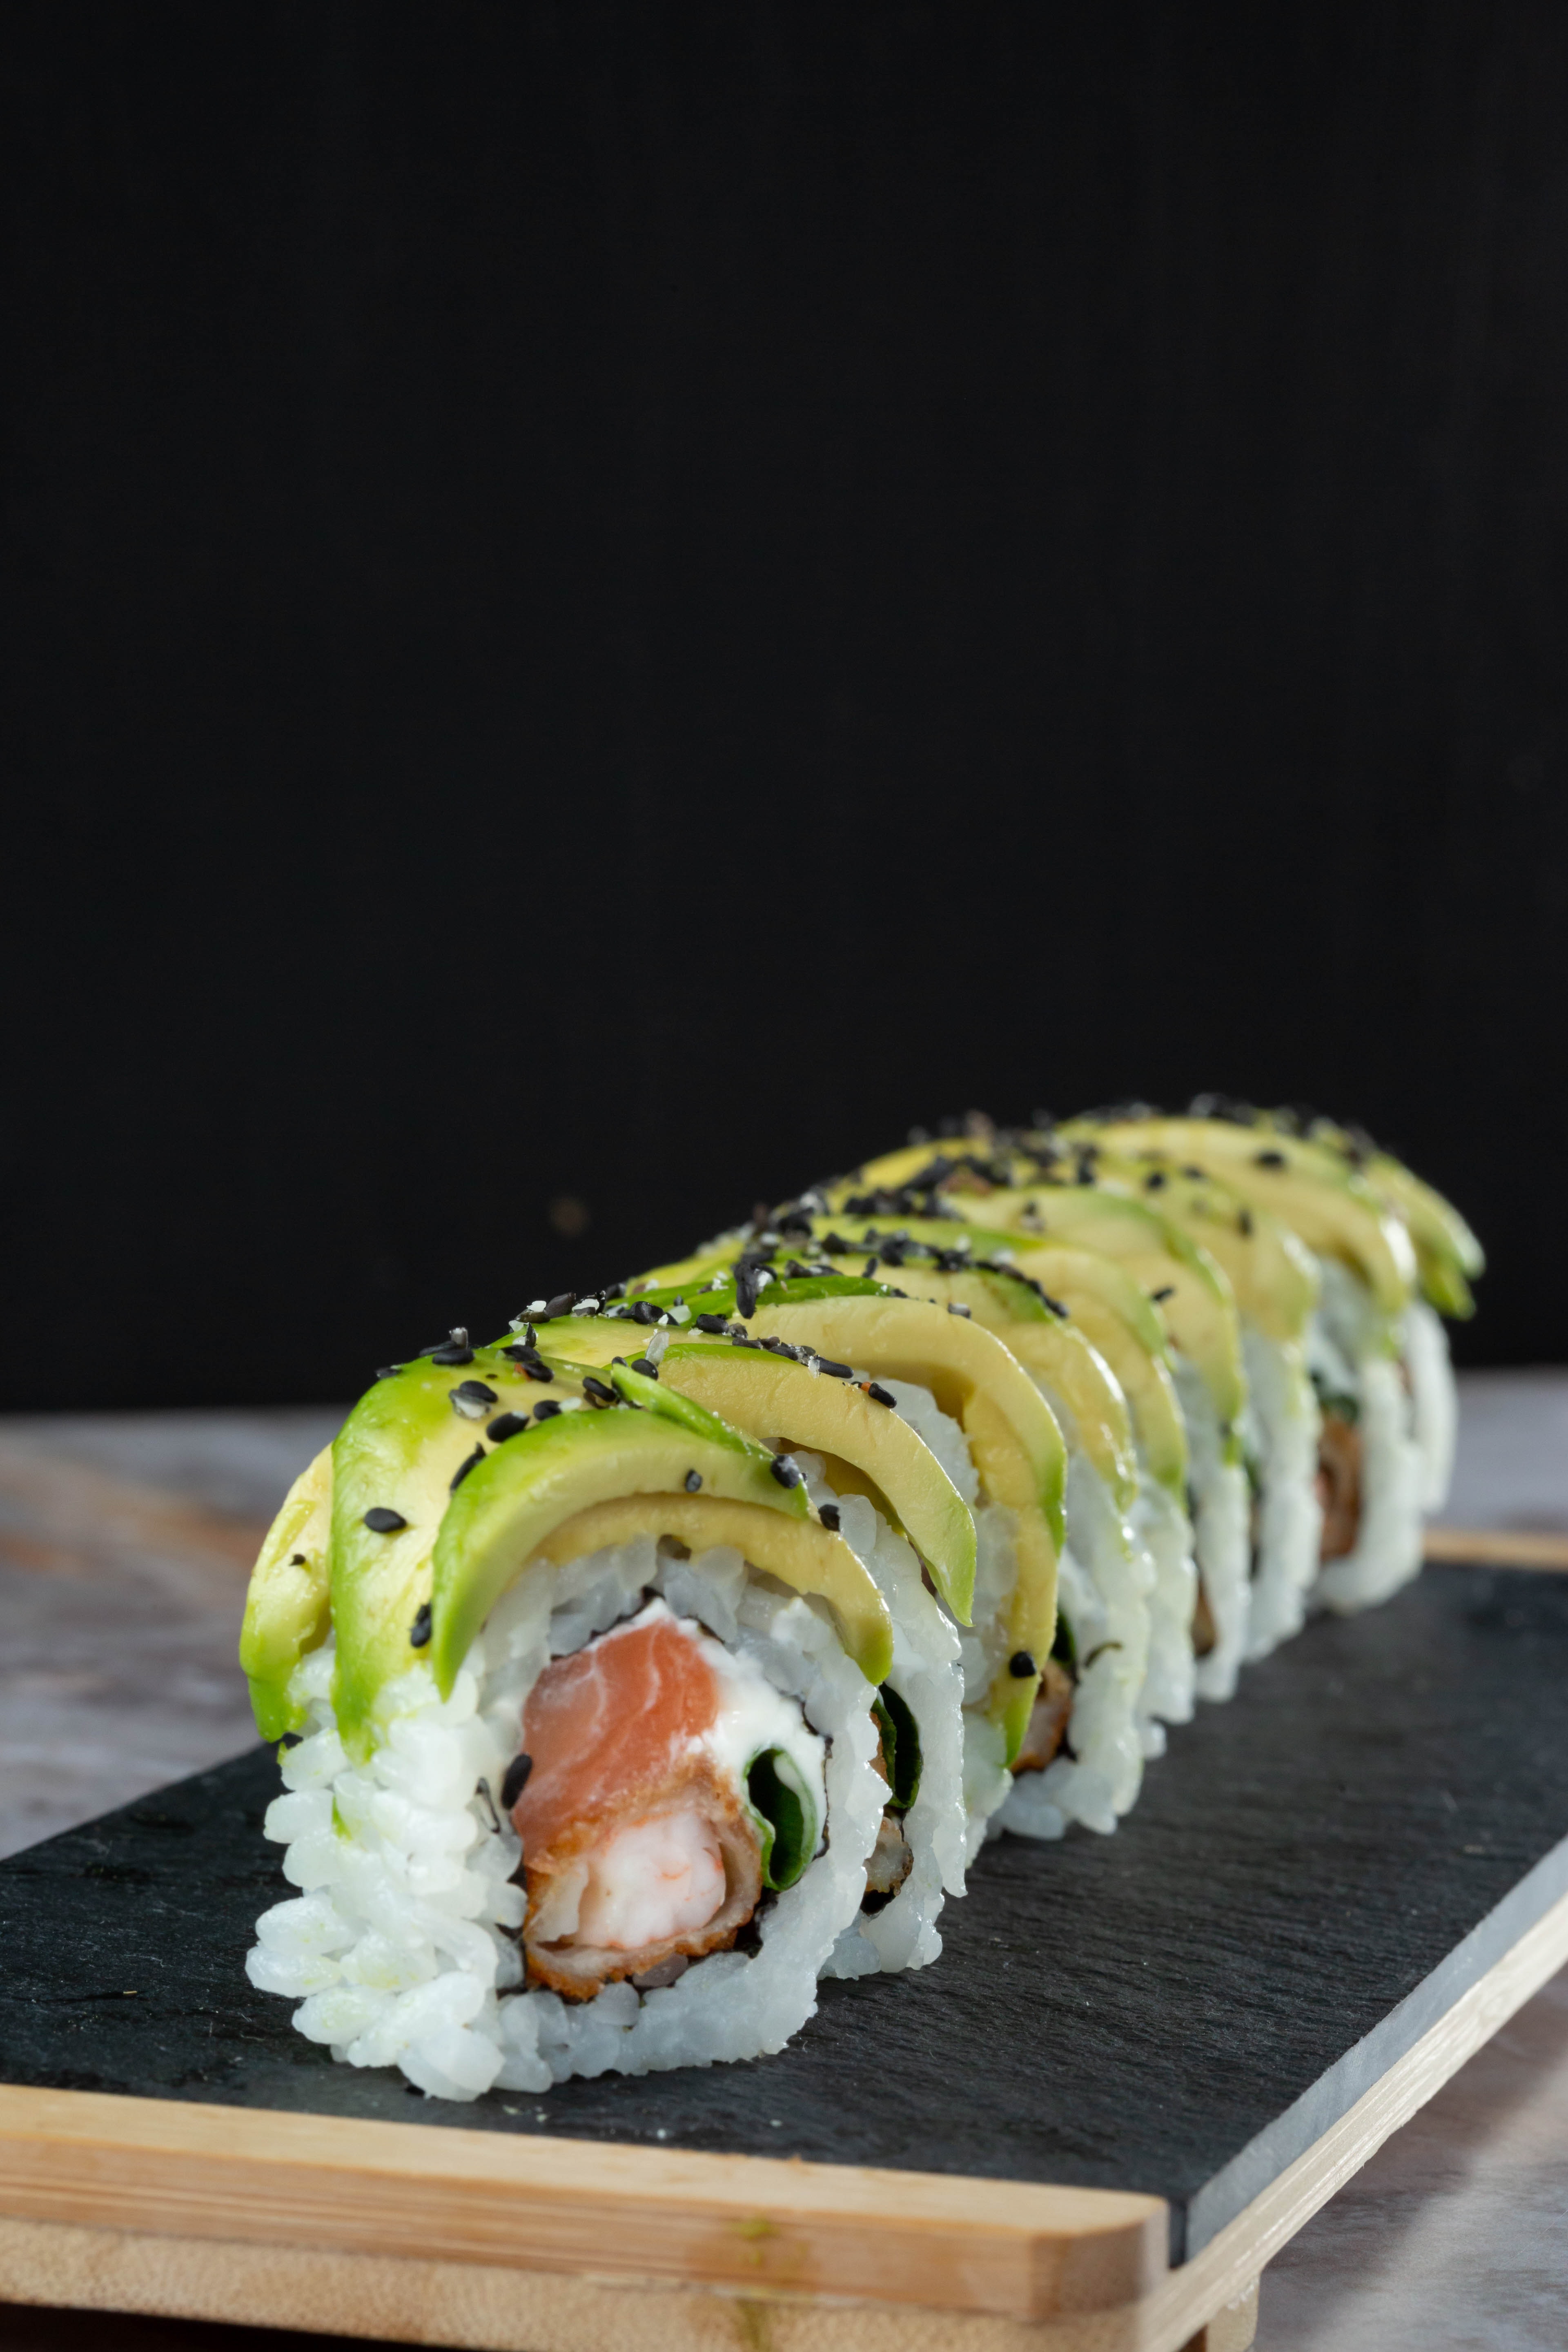
food, sushi, tableware, white rice, gimbap, ingredient, california roll, recipe, rice, fines herbes, cuisine, sashimi, garnish, dish, glutinous rice, produce, vegetable, steamed rice, plate, finger food, Arborio rice, comfort food, staple food, culinary art, delicacy, fish products, seafood, serving tray, guacamole, side dish, la carte food, jasmine rice, salmon, chopsticks, japanese cuisine, sakana, meal, Hawaiian food